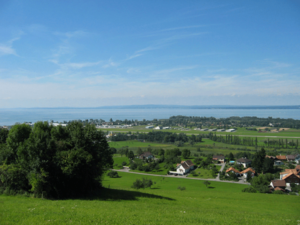
Altenrhein
Altenrhein er en mindre by i kommunen Thal i den schweiziske kanton Sankt Gallen. Kommunen består af de tre småbyer Thal, Staad og Altenrhein.